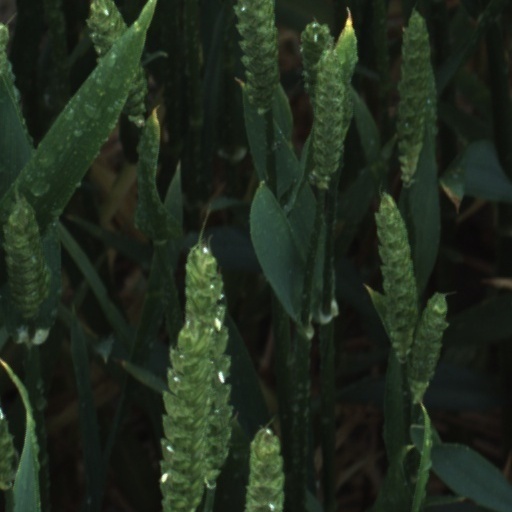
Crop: wheat